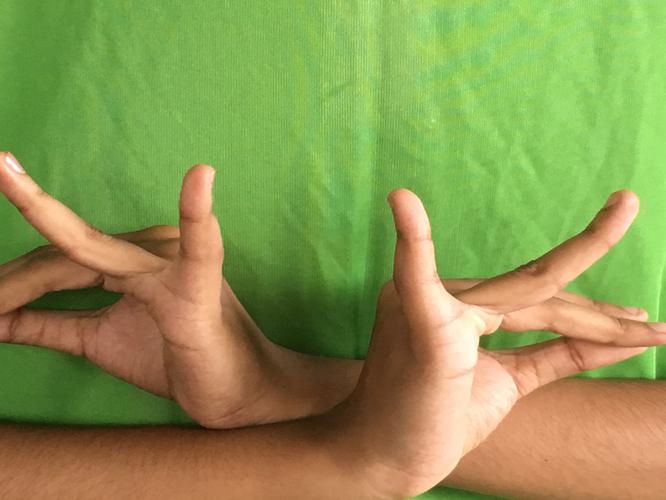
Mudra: Katakavardhana
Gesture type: double_hand